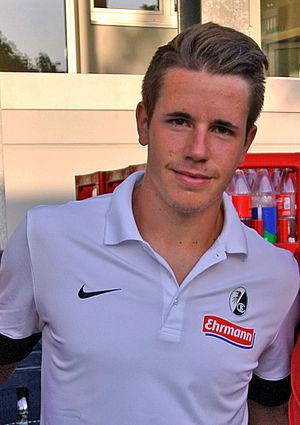
Christian Günter, né le 28 février 1993 à Villingen-Schwenningen dans le Bade-Wurtemberg, est un footballeur internationalallemand. Il évolue au poste d'arrière gauche au SC Fribourg.